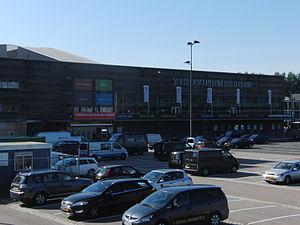
Le 29ᵉ Championnat d'Europe féminin de volley-ball a eu lieu à Rotterdam, Apeldoorn, Almere et à Anvers du 26 septembre 2015 au 4 octobre 2015.